Fred Malatesta

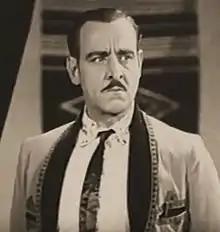
Malatesta in "Wings of Adventure" (1930)

Fred Malatesta (April 18, 1889 – April 8, 1952) was an American film actor. He appeared in more than 110 films between 1915 and 1941. He was born in Naples, Italy, and died in Burbank, California.